History of the Polish–Lithuanian Commonwealth (1569–1648)

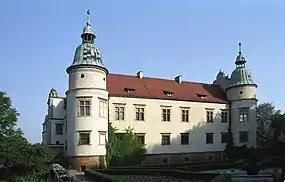
Castle in Baranów Sandomierski

By the mid-16th century, Poland's university, the Academy of Kraków, entered a crisis stage, and by the early 17th century regressed into Counter-Reformational conformism. The Jesuits took advantage of the infighting and established in 1579 a university college in Vilnius, but their efforts aimed at taking over the academy were unsuccessful. Under the circumstances many elected to pursue their studies abroad. Jan Brożek, a rector of the Kraków University, was a multidisciplinary scholar who worked on number theory and promoted Copernicus' work. He was banned by the Church in 1616 and his anti-Jesuit pamphlet was publicly burned. Brożek's co-worker, Stanisław Pudłowski, worked on a system of measurements based on physical phenomena.